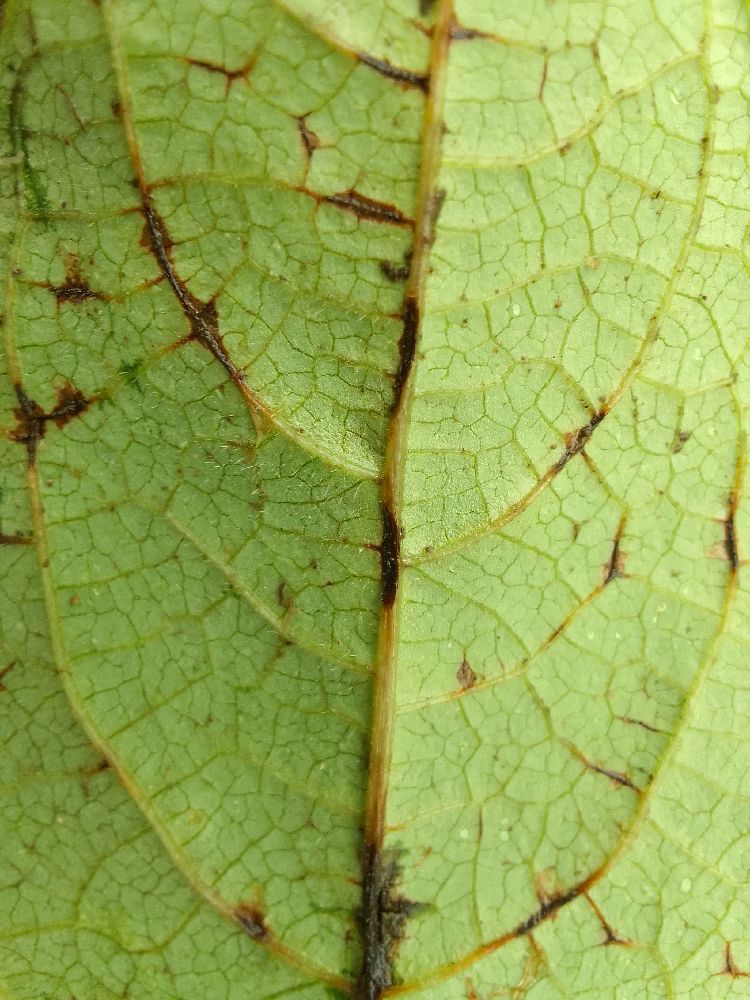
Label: anthracnose